Muling Buksan ang Puso

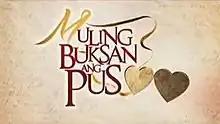
Title card

Muling Buksan ang Puso (International title: "If Only" / ) is a 2013 Philippine television drama melodrama series broadcast by ABS-CBN. Directed by Nuel C. Naval, Manny Q. Palo, Jojo A. Saguin and Don M. Cuaresma, it stars Julia Montes, Enrique Gil, and Enchong Dee. It aired on the network's Primetime Bida line up and worldwide on TFC from July 8 to October 4, 2013, replacing "Apoy sa Dagat" and was replaced by "Maria Mercedes".